1969–70 European Cup Winners' Cup

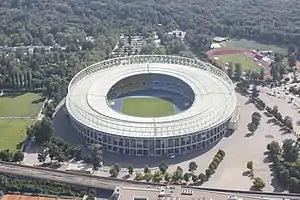
The Praterstadion in Vienna hosted the final

The 1969–70 season of the European Cup Winners' Cup was the 10th edition of European football's secondary competition. Defending champions Slovan Bratislava were eliminated in the First Round by Dinamo Zagreb. English club Manchester City defeated Polish club Górnik Zabrze 2–1 in the final for their first and only Cup Winners' Cup title.